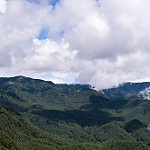
Label: mountain